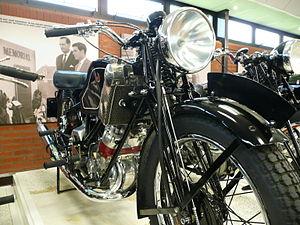
Ceci est une liste de motos des années 1920, y compris celles déjà mises en vente à l'époque, nouvelles sur le marché ou pertinentes au cours de cette période.